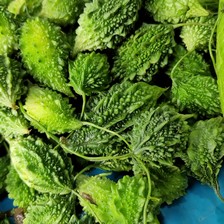
Label: others